Wadsley

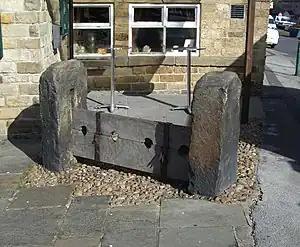
The medieval stocks still stand outside the Wadsley Jack pub, they are a grade two listed monument.

Wadsley is a suburb of the City of Sheffield in South Yorkshire, England. It stands north-west of the city centre at an approximate grid reference of . At the 2011 Census the suburb fell within the Hillsborough ward of the City. Wadsley was formerly a rural village which was engulfed by the expansion of Sheffield in the early part of the 20th century.